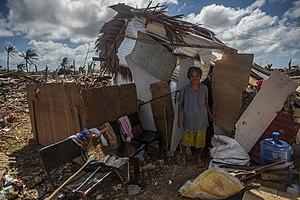
Le typhon Haiyan est le 35ᵉ cyclone tropical de la saison cyclonique 2013 dans le nord-ouest de l'océan Pacifique et le douzième à avoir atteint le seuil de typhon. Le nom Haiyan provient de la liste fournie à l'OMM par les pays riverains de la côte du Pacifique, dans ce cas la République populaire de Chine, et signifie « pétrel ». Ce super typhon, équivalent à un ouragan de catégorie 5 sur l'échelle de Saffir-Simpson, a donné des vents soutenus estimés de 230 km/h sur dix minutes et de 315 km/h sur une minute. Il est considéré comme le typhon le plus intense de la saison dans cette région du globe et l'un des plus violents jamais enregistrés.